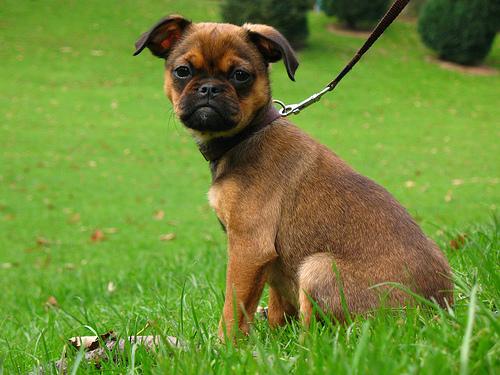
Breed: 209-n000042-Brabancon_griffo